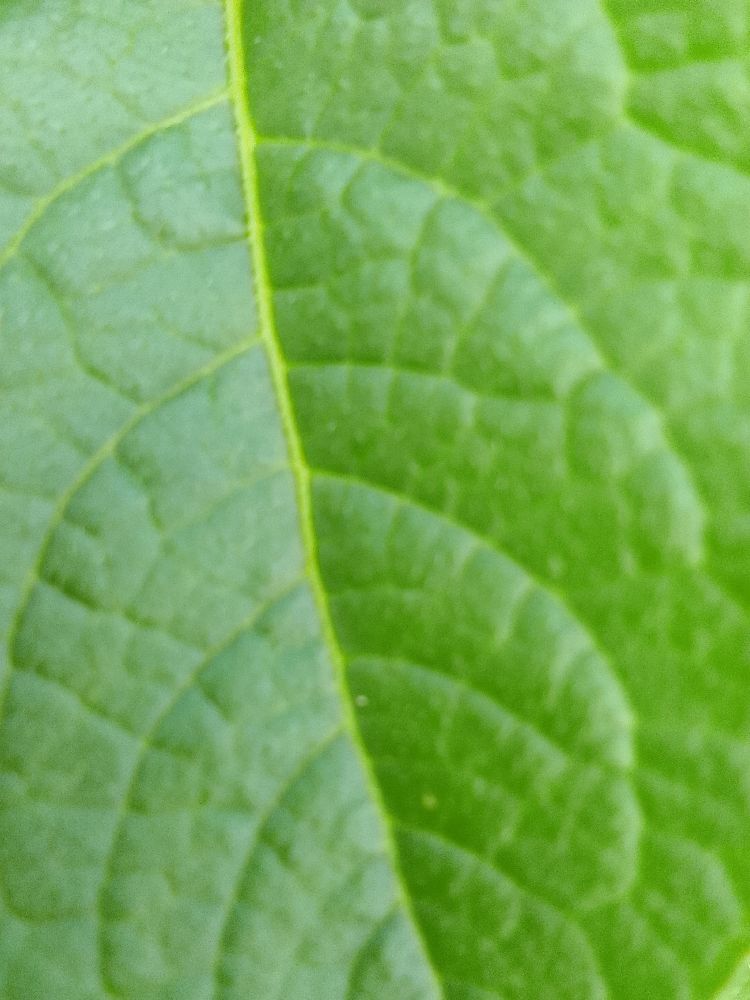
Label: Healthy